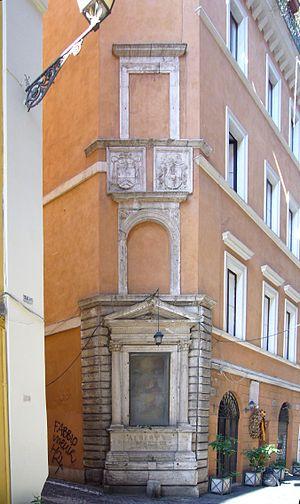
La Via dei Coronari est une rue célèbre de Rome, d'environ 500 mètres de long, située dans le rione Ponte. Dans la rue, il y a aussi le théâtre portant ce nom.